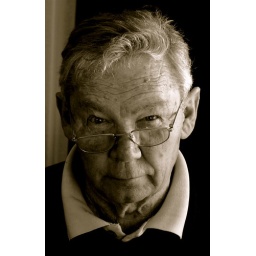
Dad in black and white